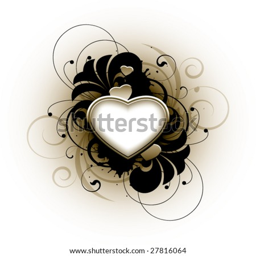
heart and floral elements on a white background